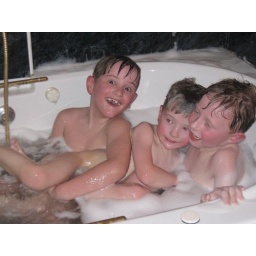
boys in bath